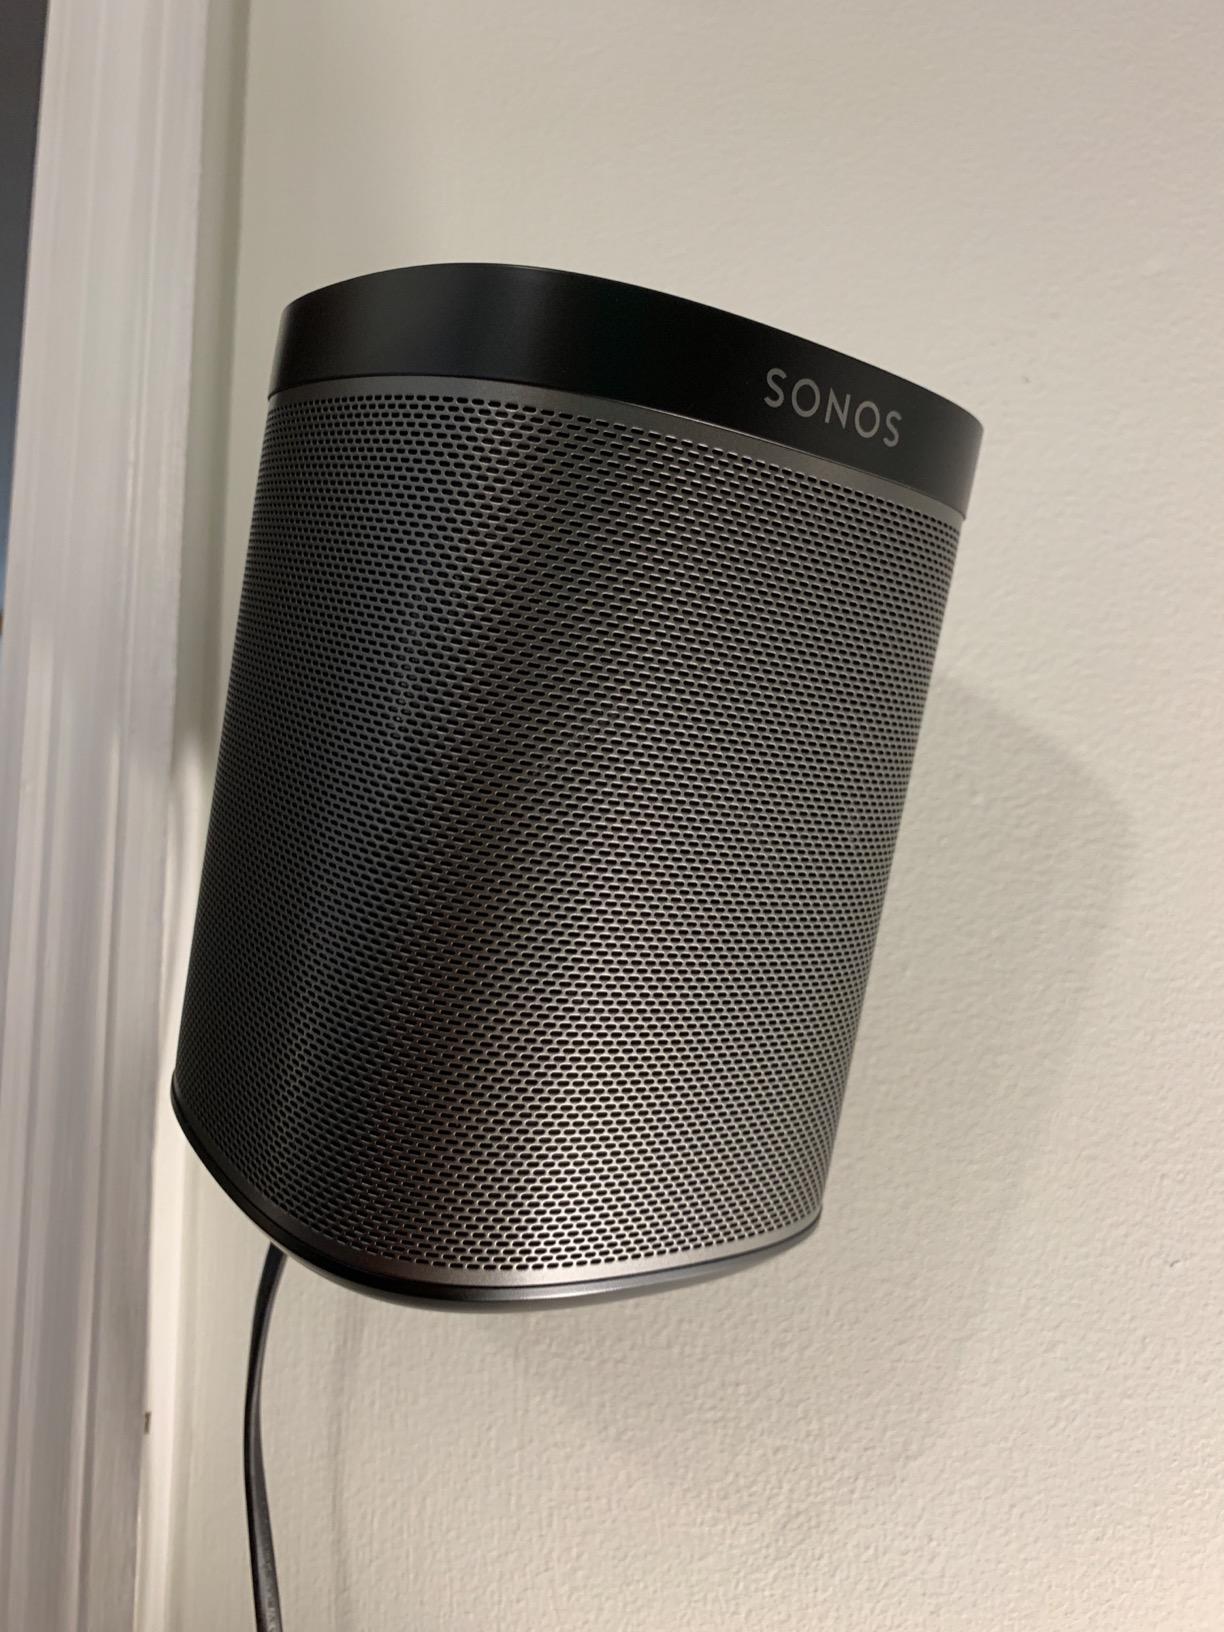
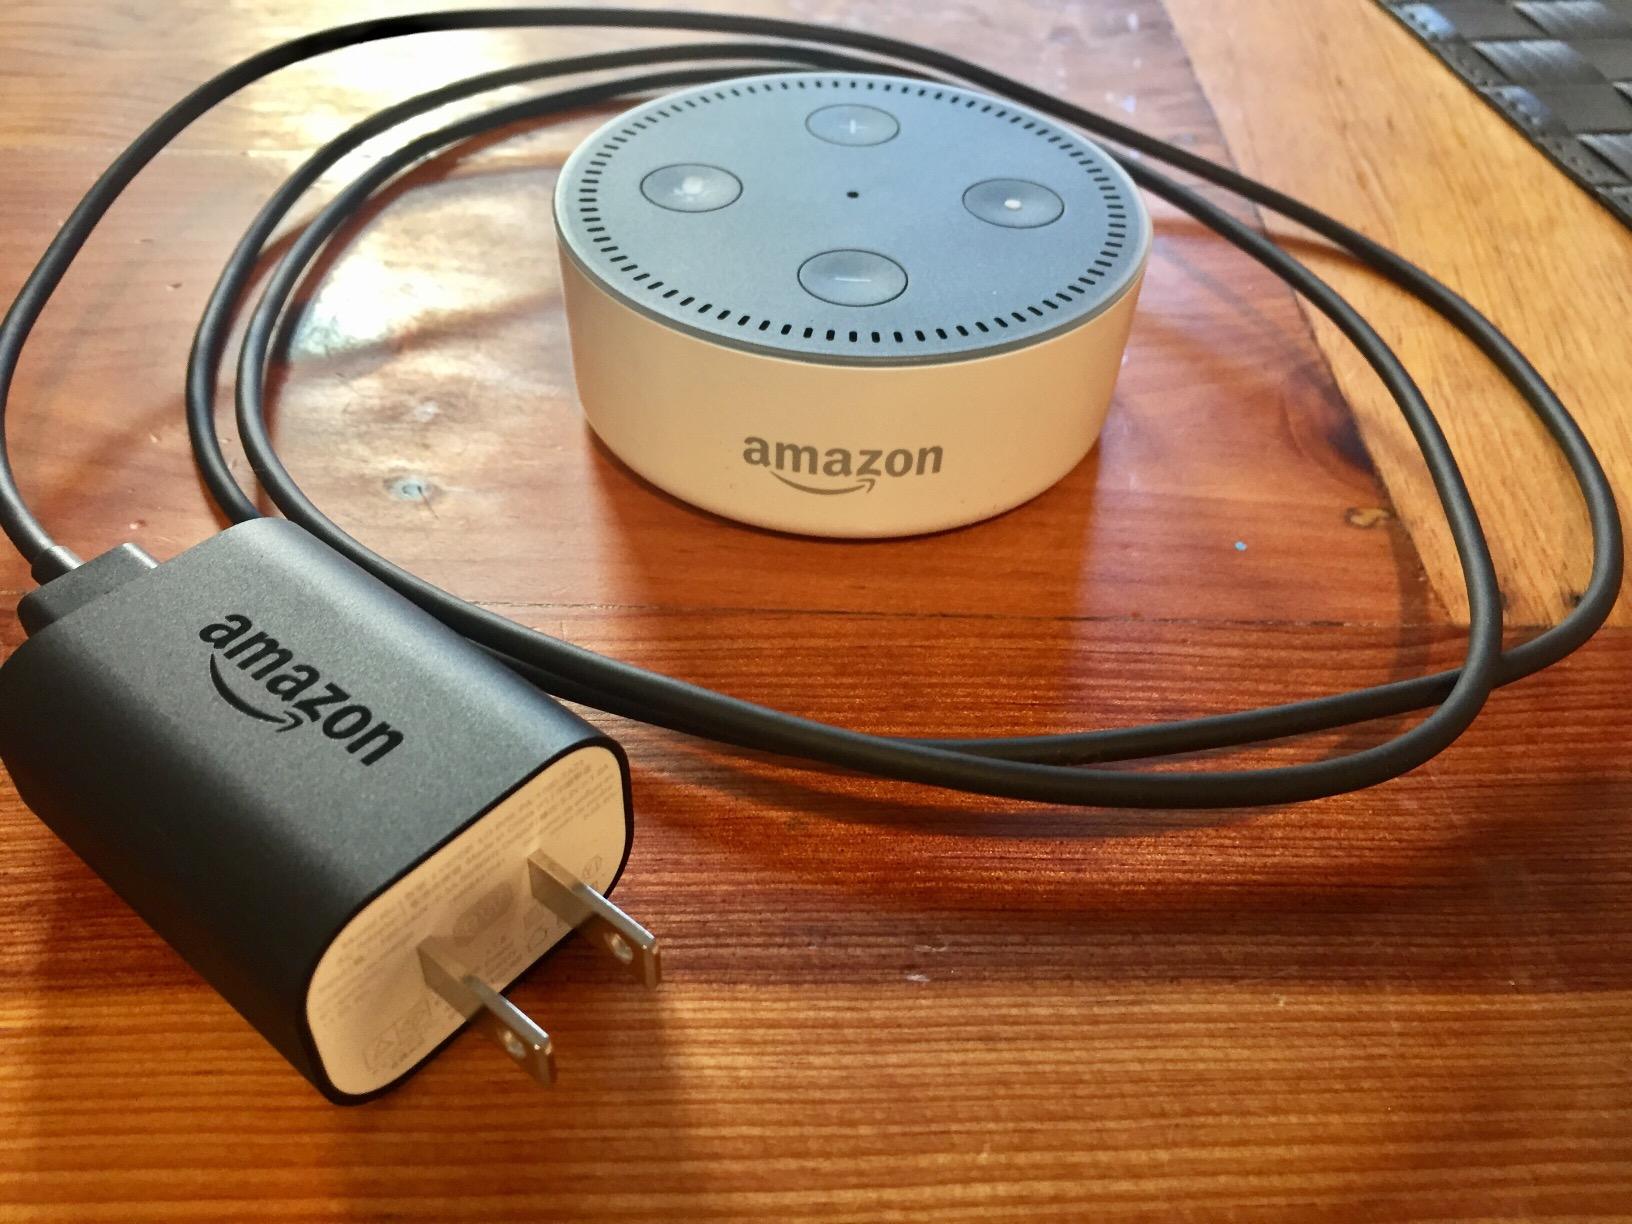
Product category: speaker
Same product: no